Altruism

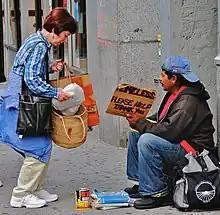
Helping the homeless in New York City

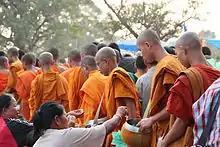
Monks collecting alms

Such explanations do not imply that humans consciously calculate how to increase their inclusive fitness when doing altruistic acts. Instead, evolution has shaped psychological mechanisms, such as emotions, that promote certain altruistic behaviors.